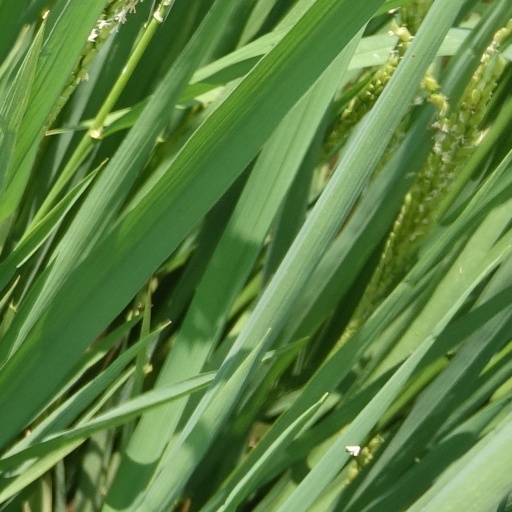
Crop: rice